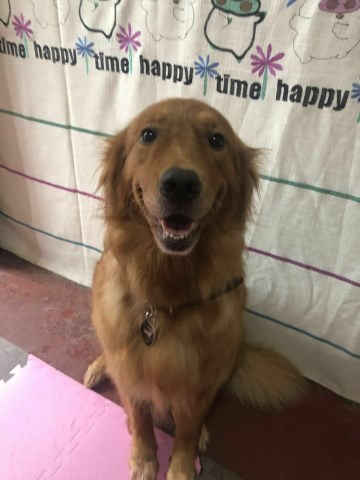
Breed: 5355-n000126-golden_retriever